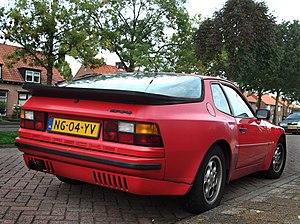
La Porsche 944 est un modèle de voiture de sport produit par le constructeur automobile allemand Porsche.